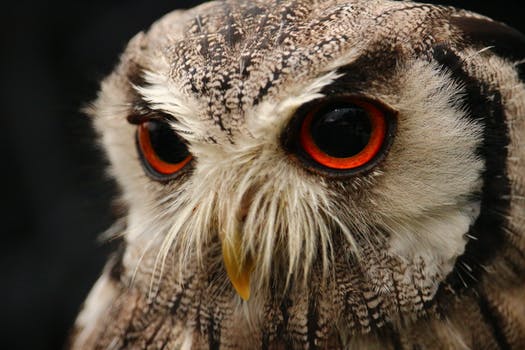
Label: No Watermark